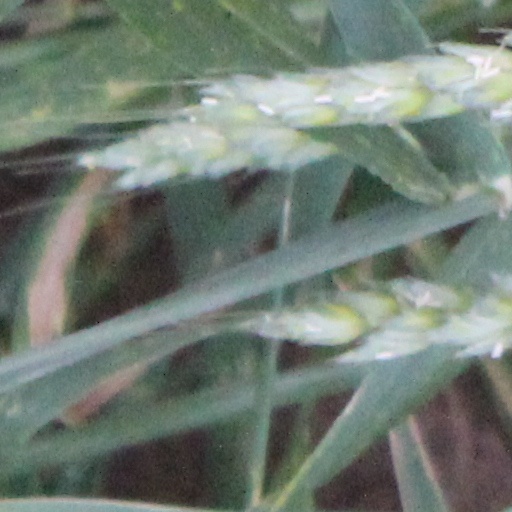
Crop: wheat